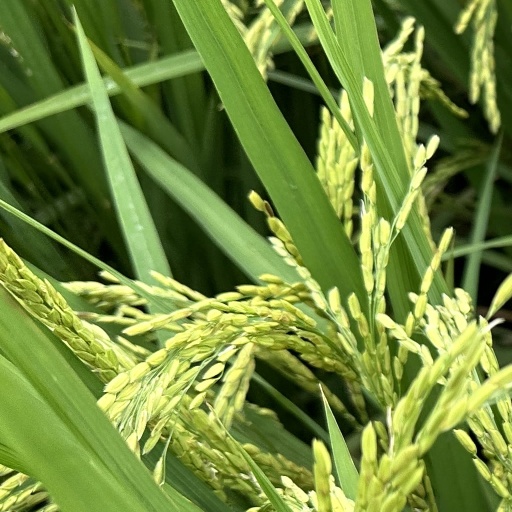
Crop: rice